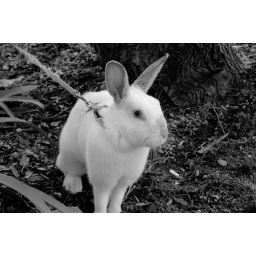
Met a girl in Hyde Park walking her Rabbit